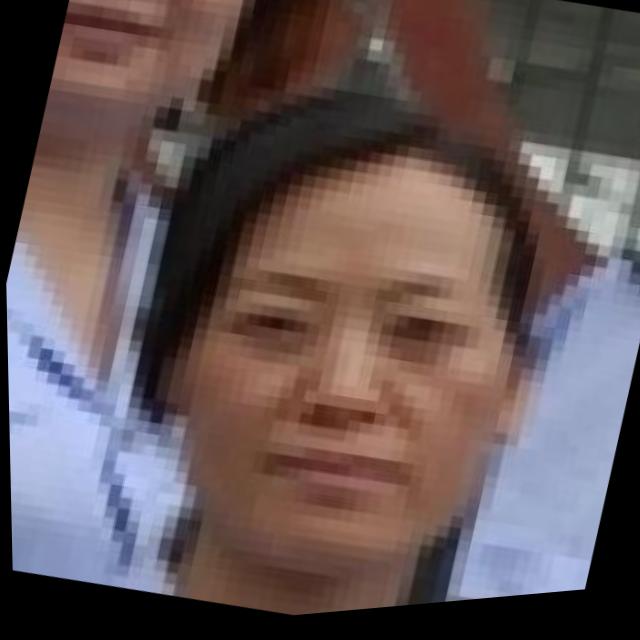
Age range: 21-44